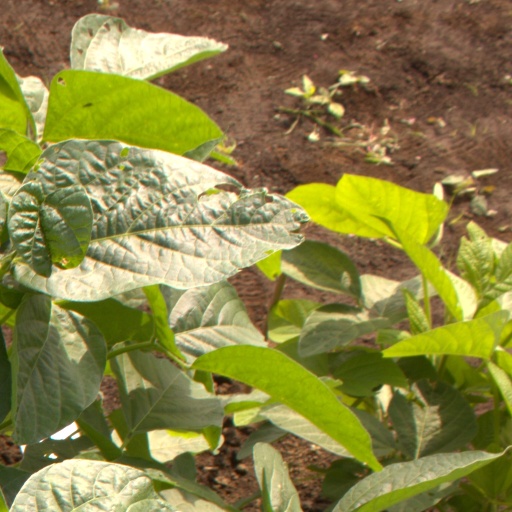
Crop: soybean